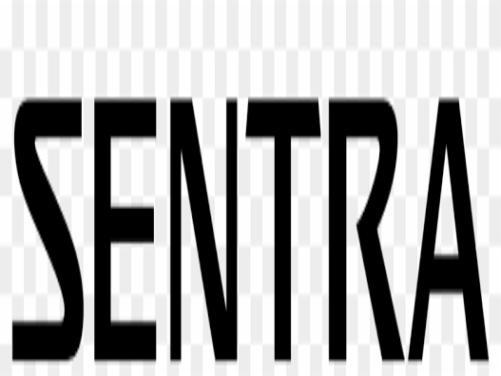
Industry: Transportation